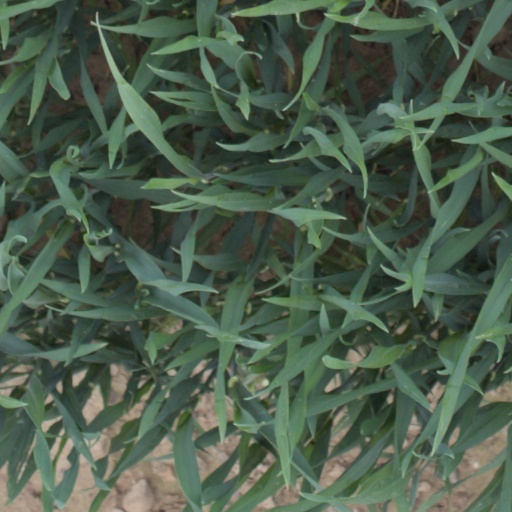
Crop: wheat